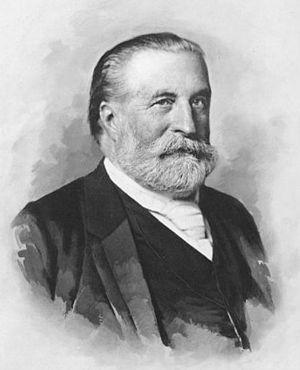
Ernst von Bergmann né à Riga le 16 décembre 1836, et mort à Wiesbaden le 25 mars 1907, est un chirurgien allemand pionnier de l'asepsie chirurgicale.